Hugo Zöller

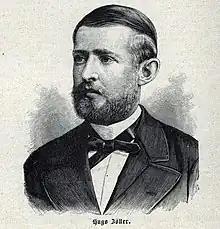
Zöller in 1891

Hugo Zöller (12 January 1852 – 1933) was a German explorer and journalist. His brother Egon Zöller was an author and friend of Karl Pearson.